Pixar

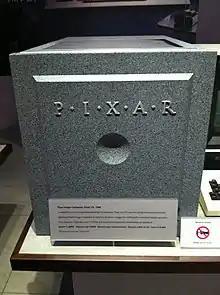
A Pixar computer at the Computer History Museum in Mountain View with the 1986–95 logo on it

Pixar got its start in 1974, when New York Institute of Technology's (NYIT) founder, Alexander Schure, who was also the owner of a traditional animation studio, established the Computer Graphics Lab (CGL) and recruited computer scientists who shared his ambitions about creating the world's first computer-animated film. Edwin Catmull and Malcolm Blanchard were the first to be hired and were soon joined by Alvy Ray Smith and David DiFrancesco some months later, who were the four original members of the Computer Graphics Lab, located in a converted two-story garage acquired from the former Vanderbilt-Whitney estate. Schure invested significant funds into the computer graphics lab, approximately $15 million, providing the resources the group needed but contributing to NYIT's financial difficulties. Eventually, the group realized they needed to work in a real film studio to reach their goal. Francis Ford Coppola then invited Smith to his house for a three-day media conference, where Coppola and George Lucas shared their visions for the future of digital moviemaking.